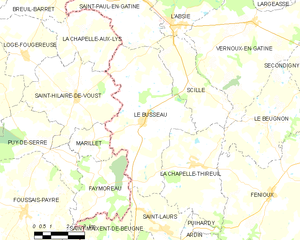
Carte des communes françaises Le Busseau